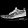
Label: Sneaker